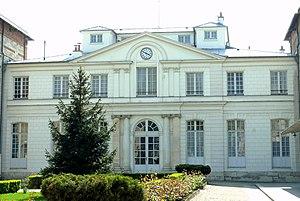
Paris 16ème arrondissement - Ecole Jean-Baptiste Say
Le lycée Jean-Baptiste-Say est un établissement public local d'enseignement français construit en 1895, regroupant un collège et un lycée ainsi que plusieurs classes préparatoires. Il est situé 11 bis, rue d'Auteuil à Paris, dans le 16ᵉ arrondissement et porte le nom d'un économiste classique français, Jean-Baptiste Say. Il est souvent désigné par le sigle JBS, et ses élèves sont les « Sayens ». Le lycée est desservi par la station de métro Michel-Ange - Auteuil ou Église d'Auteuil. Il obtient en 2016 la place de meilleur lycée public de France selon le journal Le Monde devant le Lycée Henri IV.
Cet article recense les monuments historiques du 16ᵉ arrondissement de Paris, en France.